Iwakiyama Ryūta

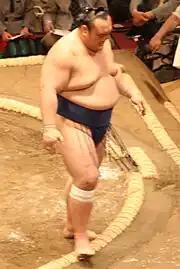
Iwakiyama in May 2009

Iwakiyama was twice ranked as "komusubi" on the "banzuke" and had one "yokozuna" upset and two special prizes to his credit but because of poor results he was demoted to "jūryō" for the 2007 Nagoya basho. However he won the "jūryō" "yūshō" for this tournament so he fought again in the highest division in September 2007. He could only manage a 4–11 record and slipped to the "jūryō" 1 ranking for November, but he produced a strong 11-4 record to earn immediate promotion back to the top division. On this occasion he produced a comfortable 9-6 score. After struggling to a 2-7 start in March 2008, he won five out of his last six matches to preserve his top division status once again. He withdrew from the third day of the September 2008 tournament after suffering an ankle injury, and fell to "jūryō". Upon his return in November he had little difficulty in earning promotion back to "makuuchi", scoring 11 wins at "jūryō" 2.